Tamura Kuniyoshi

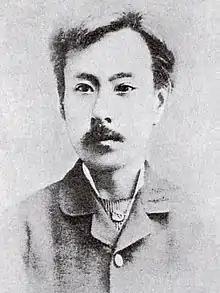
Tamura Kuniyoshi, post-Meiji restoration

Viscount (July 7, 1852 – February 26, 1887) was the 10th Tamura "daimyō" of Ichinoseki Domain. His courtesy title was "Sakyō-no-daifu", and his Court rank was Junior Fifth Rank, Lower Grade. Kuniyoshi was the 7th son of Ishikawa Yoshimitsu, the 13th hereditary chieftain of the Ishikawa clan, a cadet branch of the Date clan of Sendai Domain. In 1863, Tamura Yukiaki, the 9th "daimyō" of Ichinoseki Domain was adopted by Date Yoshikuni as heir apparent to Sendai Domain, which left Ichinoseki Domain leaderless. Kuniyoshi was appointed by clan elders to become "daimyō" and became the adopted son of Yukiaki through marriage to Yukiaki's daughter. He initially took the name of Tamura Yoshiaki (田村栄顕), but later changed to Tamura Kuniyoshi. In 1868, he obeyed the call of Sendai Domain, and led Ichinoseki troops into the Ōuetsu Reppan Dōmei against the new Meiji government in the Boshin War. However, only a few months later, Ichinoseki along with Sendai Domain, was forced to surrender to imperial forces. Kuniyoshi retired in favor of his younger brother, Tamura Takaaki.